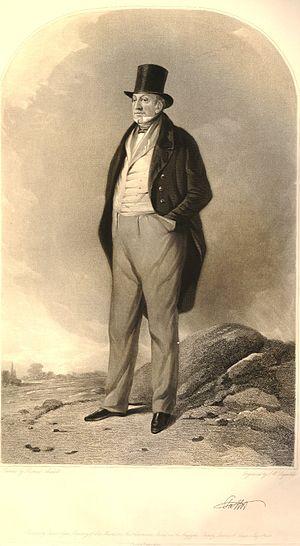
Charles Chetwynd Chetwynd-Talbot, 2ᵉ comte Talbot, 2ᵉ vicomte d'Ingestre, 2ᵉ baron Dynevor KG, PC, FRS, titré vicomte d'Ingestre entre 1784 et 1793, est un homme politique britannique. Il est Lord lieutenant d'Irlande entre 1817 et 1821.